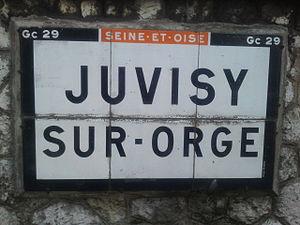
Ancien panneau «
Juvisy-sur-Orge est une commune française située sur les bords de la Seine à dix-neuf kilomètres au sud-est de Paris dans le département de l’Essonne en région Île-de-France. Elle fait partie du canton d'Athis-Mons et de la Métropole du Grand Paris.
La Seine-et-Oise est un ancien département français créé en 1790 et dissous en 1968, qui était identifié par le numéro minéralogique « 78 », ensuite attribué aux Yvelines.